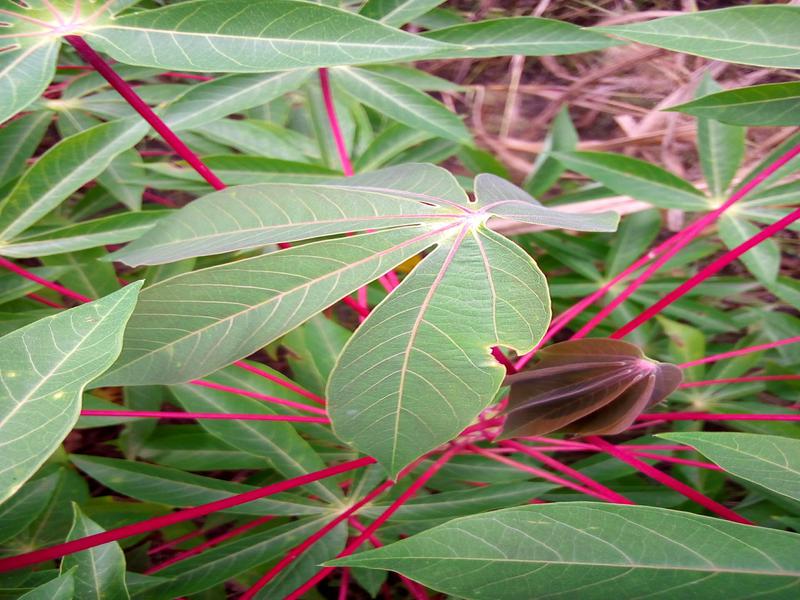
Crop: cassava
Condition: healthy